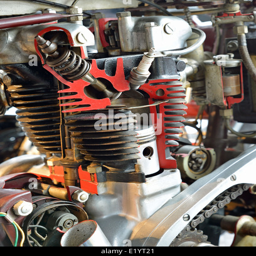
view of internal workings of an engine